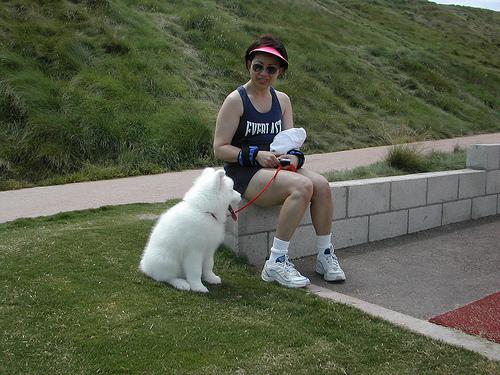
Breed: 2192-n000088-Samoyed